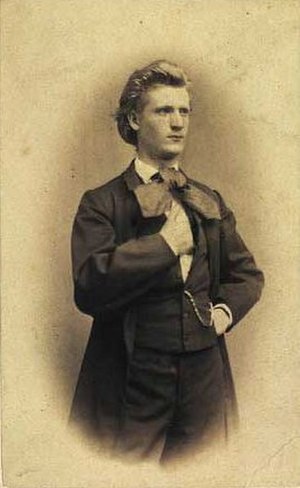
Godfred Christensen
Polycarpus Godfred Berry Wildenradt Christensen var en dansk landskabsmaler.